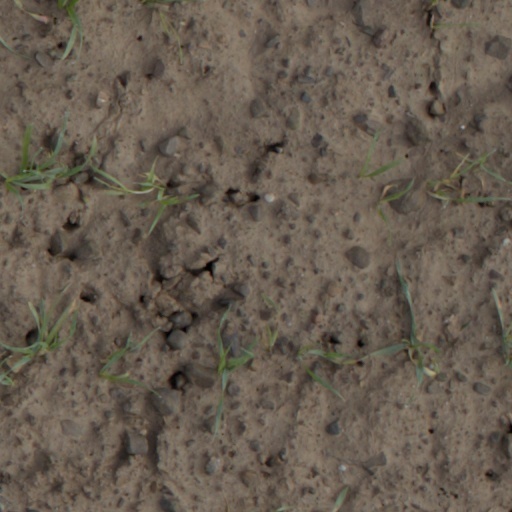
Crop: wheat